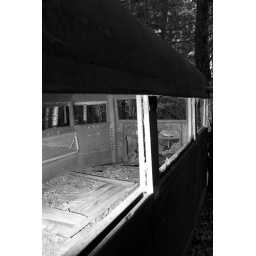
This ie the bus I found in the woods.Flash laying on the floor inside with diffuser 1/8 powerBlazzeo radio triggers